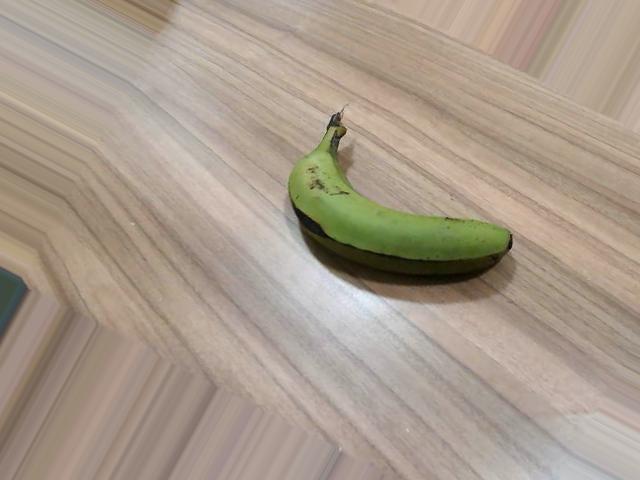
Label: Raw_Banana